Soviet Baltic Sea campaign in 1945

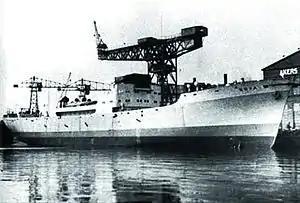
"Goya" in Akers shipyard in Oslo, shortly before completion

On 10 April, Soviet submarine ShCh-310 torpedoed and sunk the German merchant Ilmenau (1201 GRT) west of Liepāja.